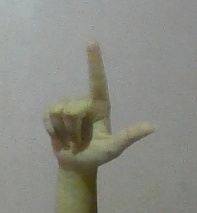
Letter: laam